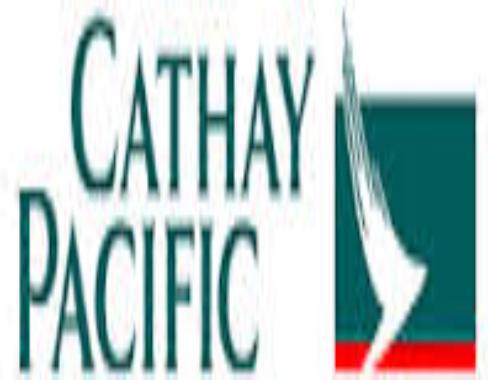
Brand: Cathay
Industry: Others